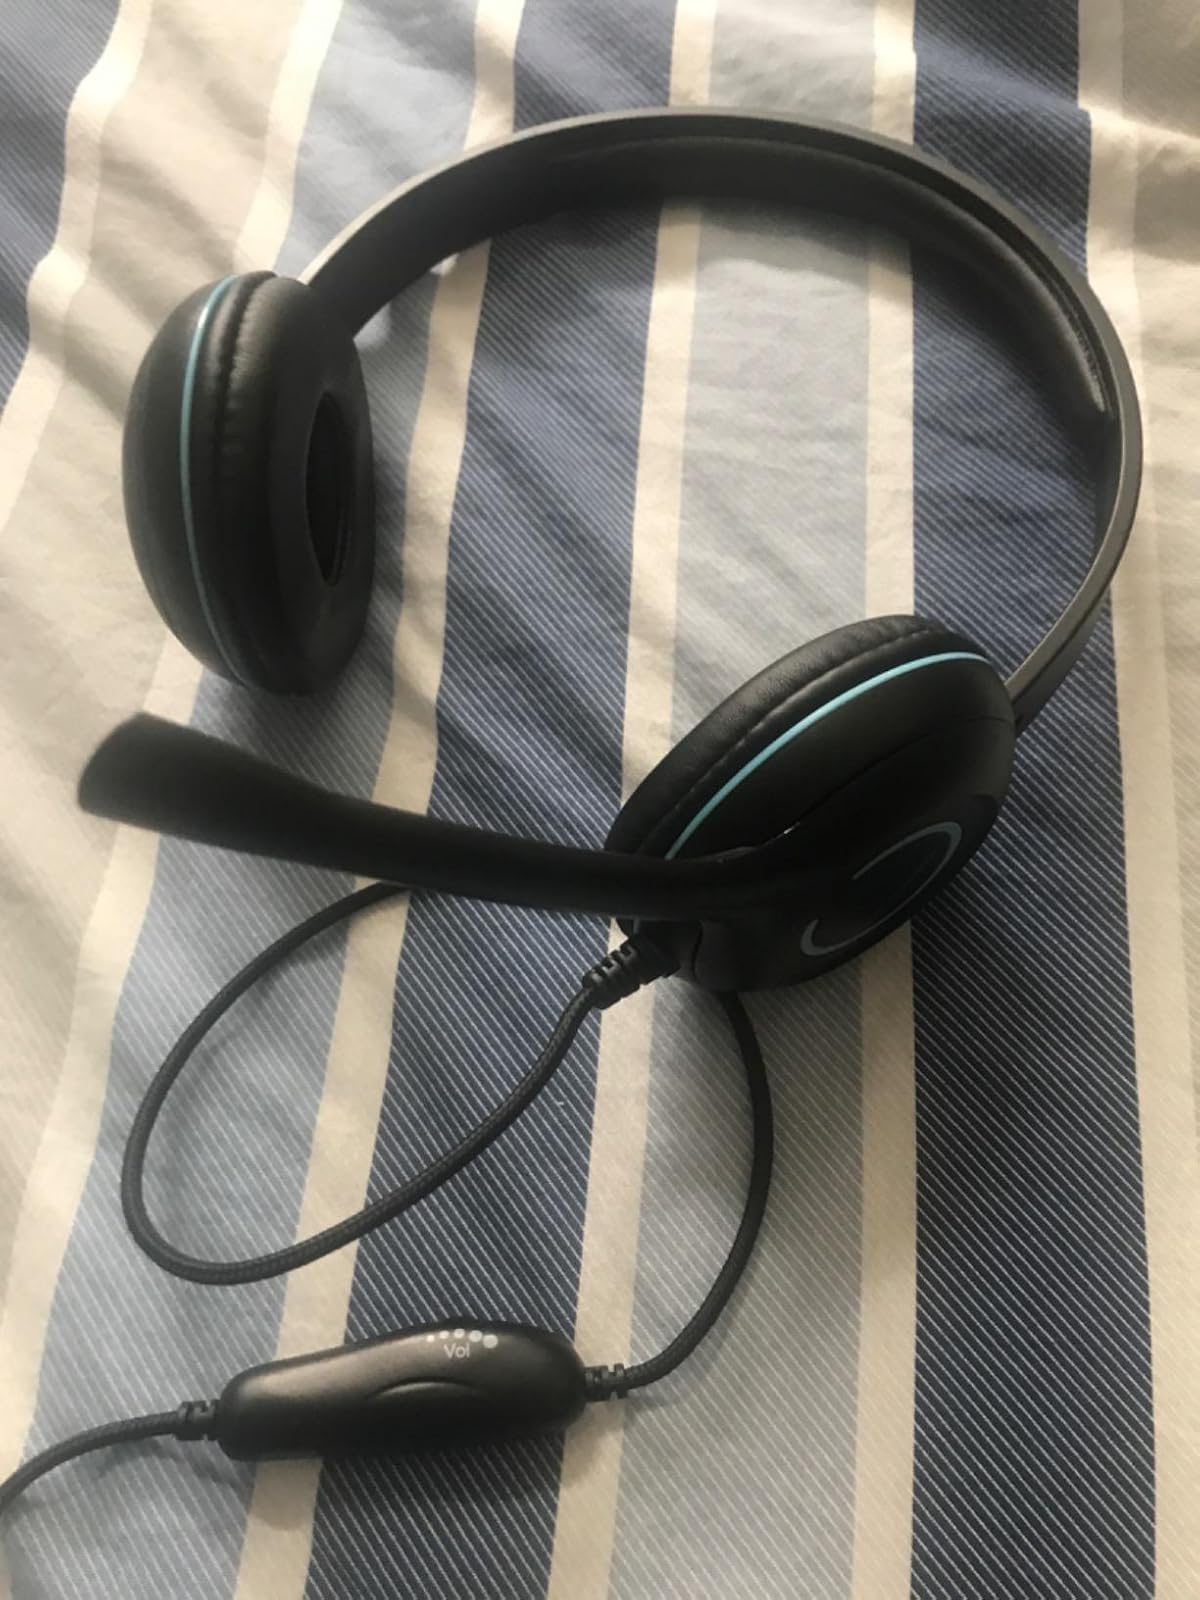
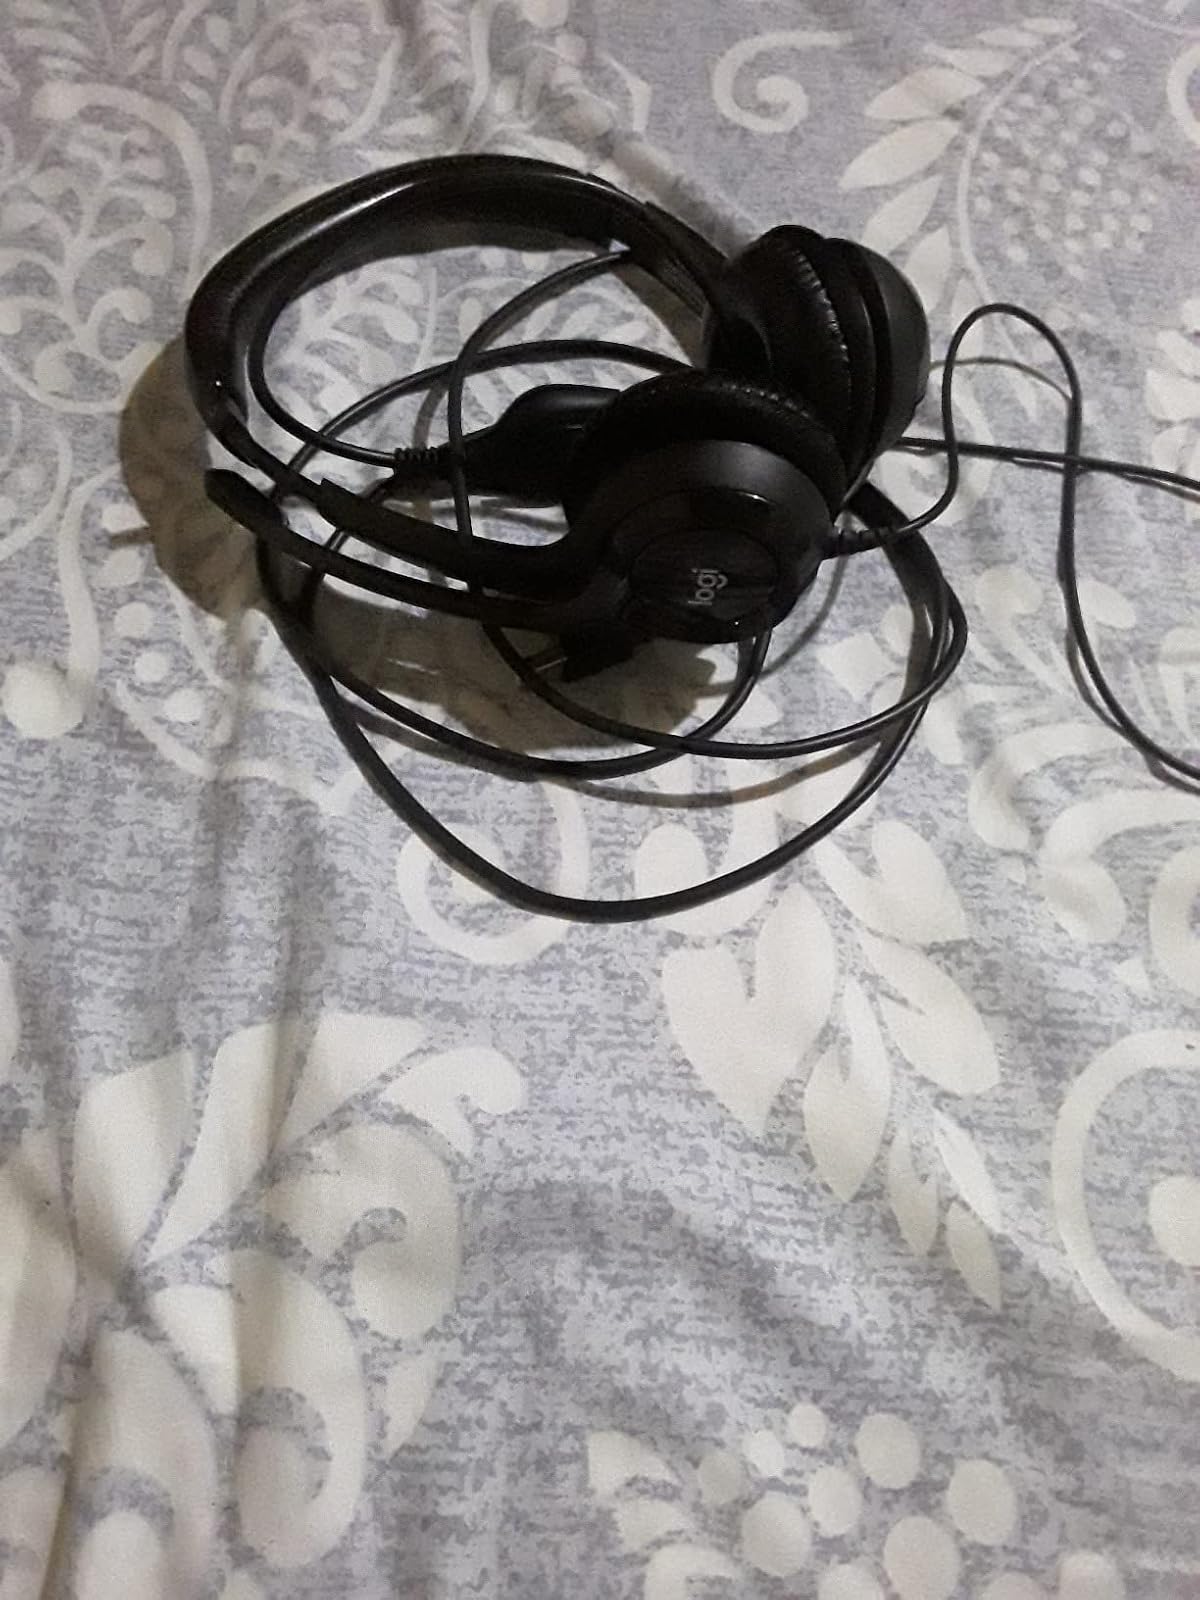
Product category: headphones
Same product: no